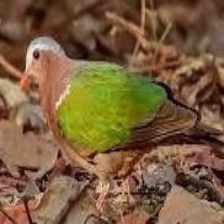
Species: GREEN WINGED DOVE
Scientific name: CHALCOPHAPS INDICA